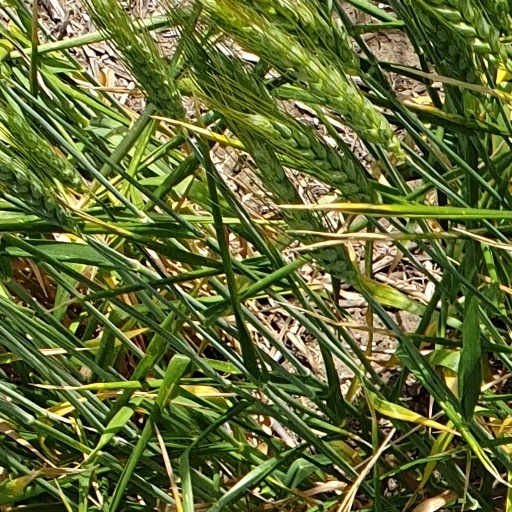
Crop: wheat